Liquid marbles

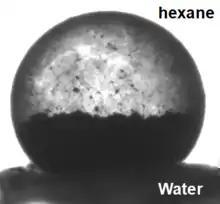
Figure 2. An interfacial water marble sitting on the hexane-water interface.

Similar to liquid marbles at the solid-air interface, the interfacial liquid marbles are constructed on the hexane/water interface using water droplets with a surface coating composed of nanoscale materials with special wettability (Figure 2). To realize interfacial water marbles at hexane/water interface, the individual particle size of the surface coating layer should be as small as possible, so that the contact line between the particles and the water reservoir can be minimized; special wettability with mixed hydrophobicity and hydrophilicity is also preferred for the interfacial water marble formation. The interfacial water marble can be fabricated by firstly coating a water droplet with nanomaterials with special wettability, e.g. hybrid carbon nanowires, graphene oxide. Afterwards a secondary coating layer of polyvinylidene fluoride (PVDF) is applied onto the coated water droplet. The doubly-coated water droplet is then cast into the hexane/water mixture and eventually settled at the hexane/water interface to form the interfacial water marble. During this process, the PVDF coating quickly diffused into hexane to balance the hydrophobic interaction between hexane and the water droplet, while the nanomaterials quickly self-assembled into a nanostructured protective layer on the droplet surface through the Marangoni effect.